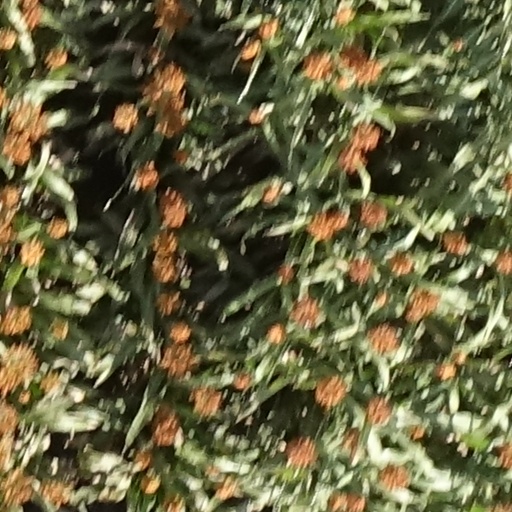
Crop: sorghum